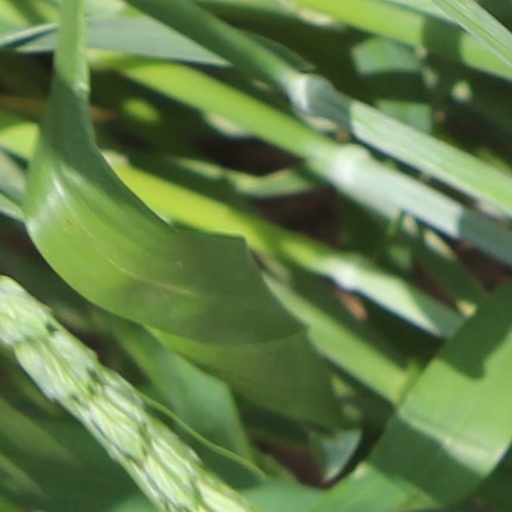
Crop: wheat